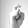
ASL letter: X